Dwight H. Green

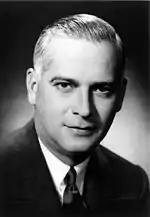
Green during his first term as governor.

In 1940, a backlash against the New Deal and the U.S. Democratic Party had begun to affect Illinois and many other states, especially in the Midwest. The Republican Green, with his record as a prosecutor and established opposition to the big-city Chicago political machine, was elected governor of Illinois in the 1940 Illinois gubernatorial election. He was inaugurated on January 13, 1941.